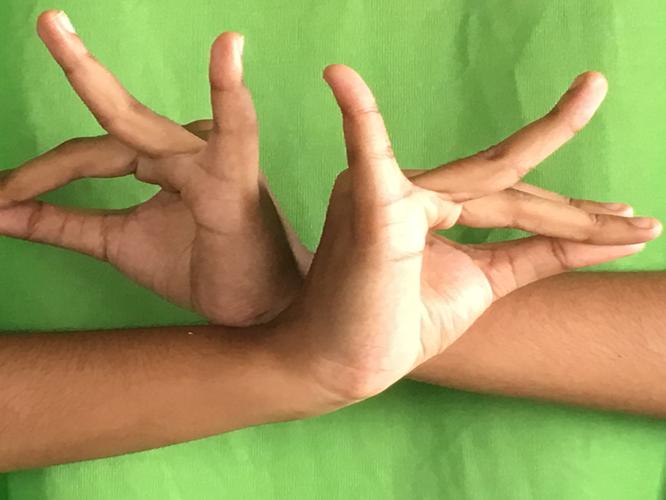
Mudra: Katakavardhana
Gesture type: double_hand